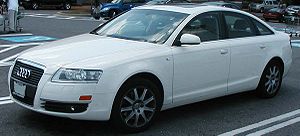
Sedan (bil)
Audi A6 er et eksempel på en sedan
Sedan betegner en biltype med konventionelt, lukket karosseri med to eller fire sidedøre og A-, B- og C-stolper som bærer taget. En sedan har desuden bagagerum med låg som er adskilt fra kupéen, ikke tophængslede døre m/vindue. Denne biltype er registreret til fire, fem eller seks personer. Enkelte sedaner kan have bagsæder der kan lægges ned så lange objekter, som ellers ikke kan være i bagagerummet, kan føres ind i kupéen fra åbningen bagtil.